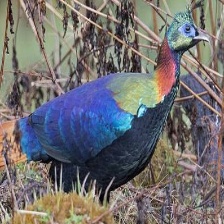
Species: HIMALAYAN MONAL
Scientific name: LOPHOPHORUS IMPEJANUS